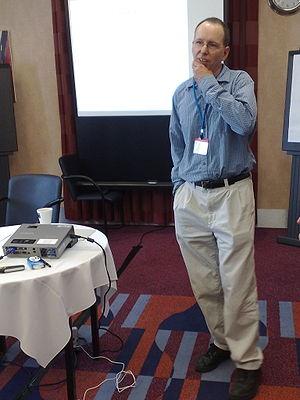
Walter Bright, né en 1957, est un développeur informatique connu pour être le créateur du langage de programmation D.